Gotō Shōjirō

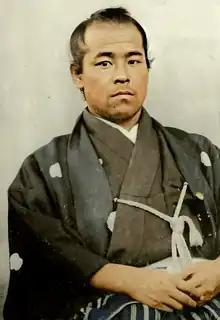
Shojiro as a feudal retainer of the Tosa Domain

Gotō was born in Tosa Domain (present day Kōchi Prefecture). Together with fellow Tosa "samurai" Sakamoto Ryōma, he was attracted by the radical pro-Imperial "Sonnō jōi" movement. After being promoted, he essentially seized power within the Tosa Domain's politics and exerted influence on Tosa "daimyō" Yamauchi Toyoshige to call on "shōgun" Tokugawa Yoshinobu to return power peacefully to the Emperor.